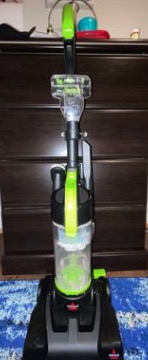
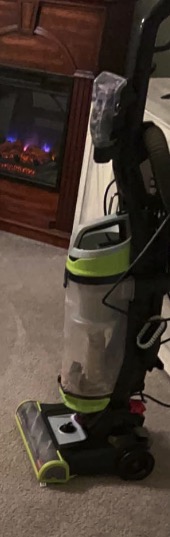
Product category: items_vacuum
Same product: no